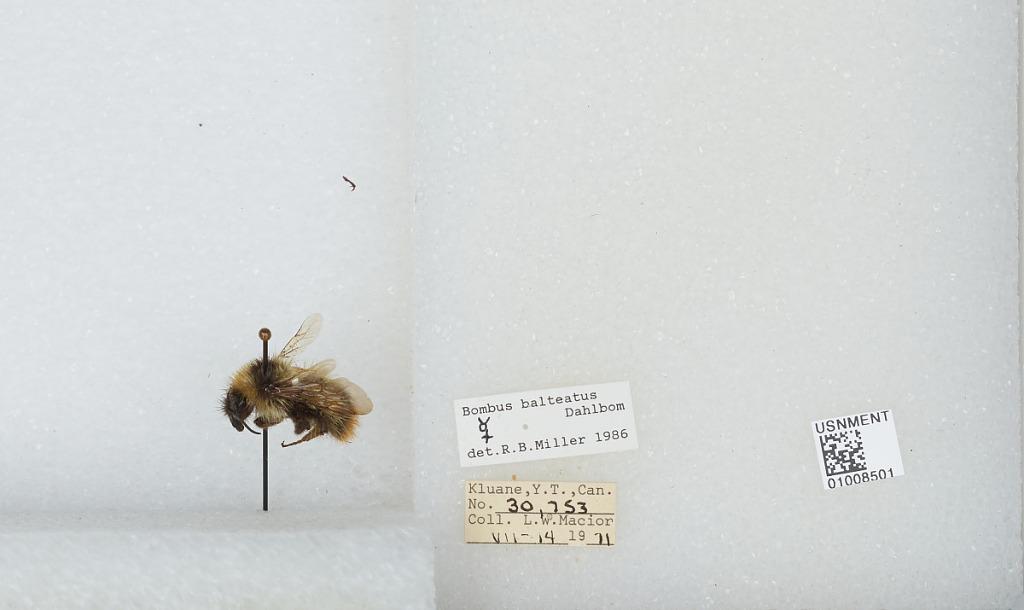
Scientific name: Bombus (Alpinobombus) balteatus Dahlbom
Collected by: L. Macior
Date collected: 1971-7-14
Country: Canada
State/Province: Yukon Territory
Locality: Kluane
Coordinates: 60.75, -139.5
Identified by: Miller, R. B.